Richard G. Wilson

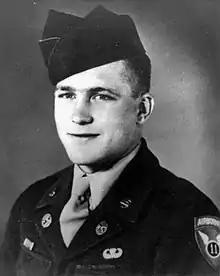
Private First Class Richard Wilson

Richard Gene Wilson (August 19, 1931 – October 21, 1950) was a United States Army soldier and a posthumous recipient of the U.S. military's highest decoration, the Medal of Honor, for his actions in the Korean War. A combat medic, Wilson was awarded the medal for attempting to rescue a wounded soldier at the Battle of Yongju.